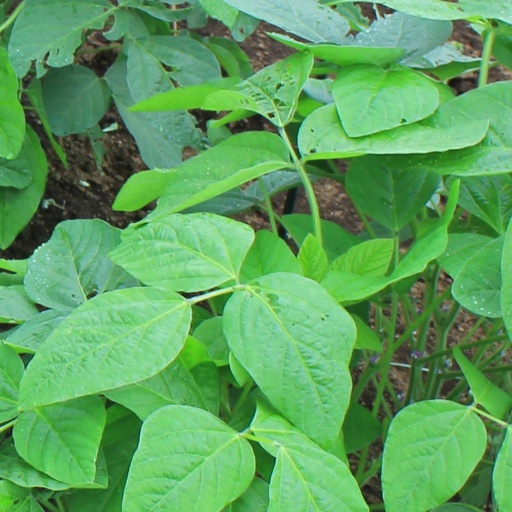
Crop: soybean